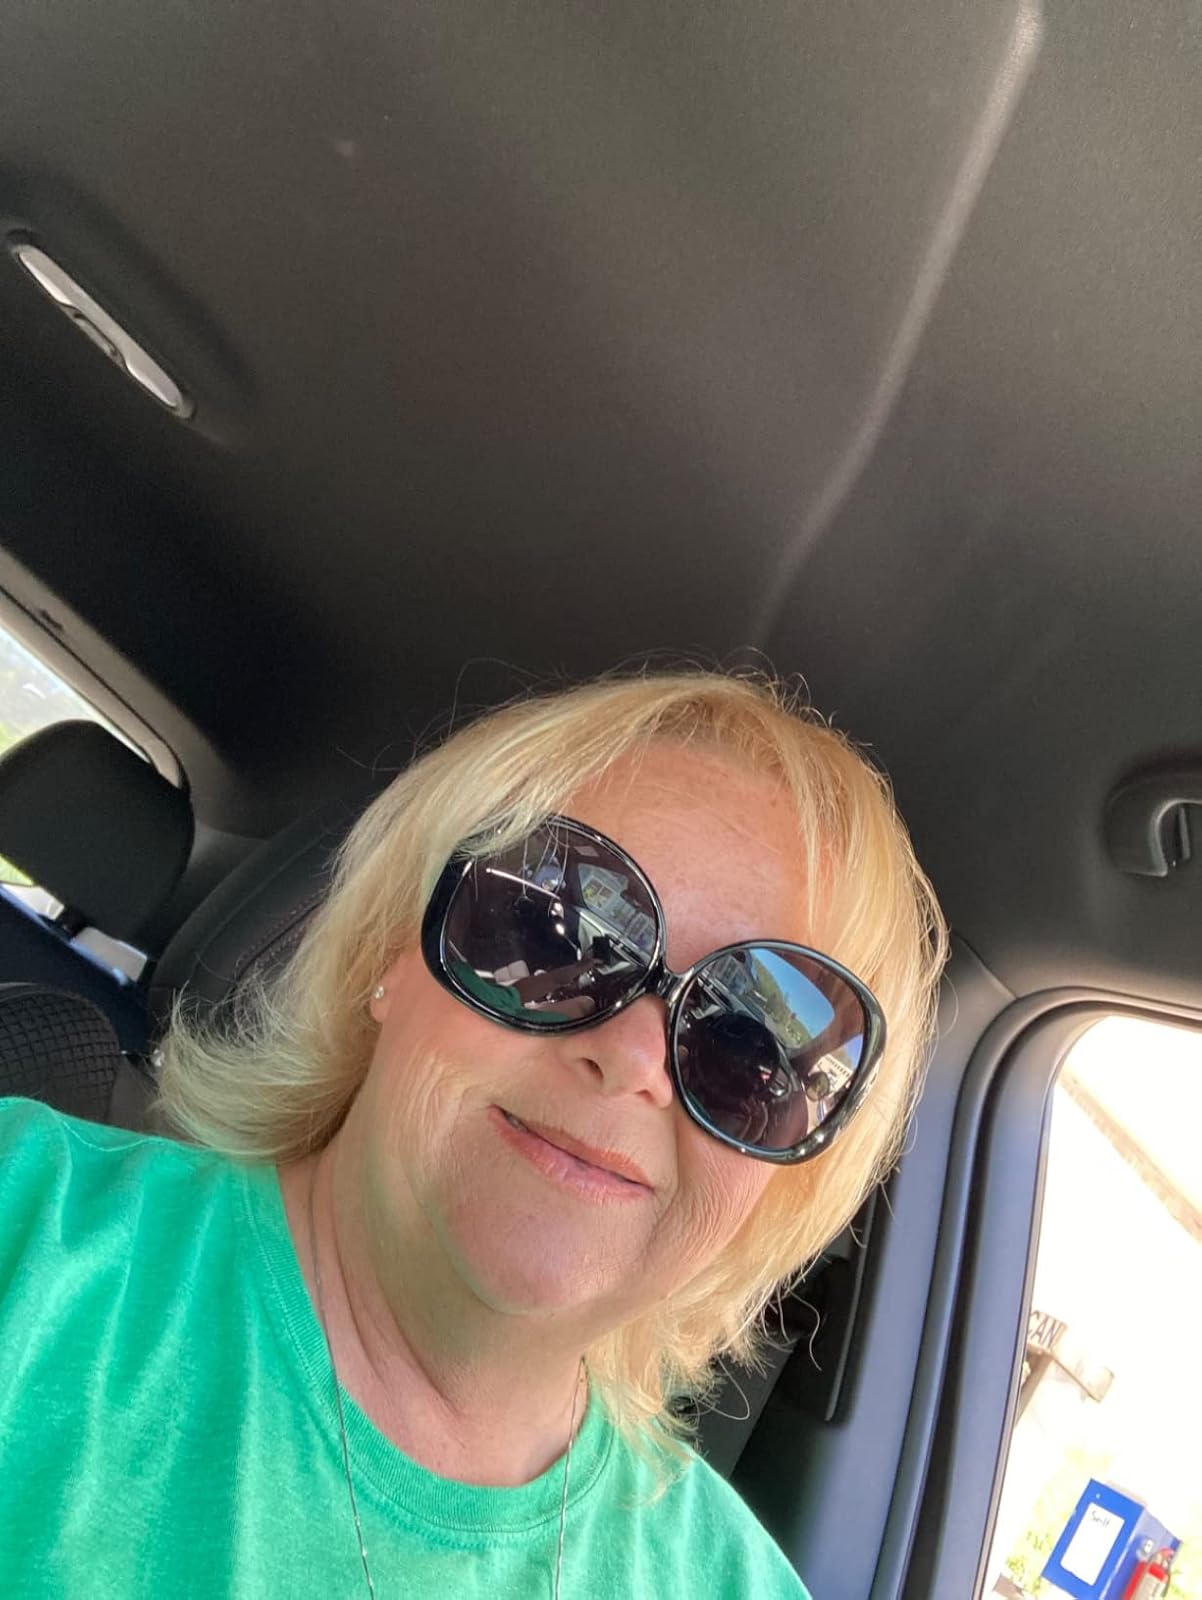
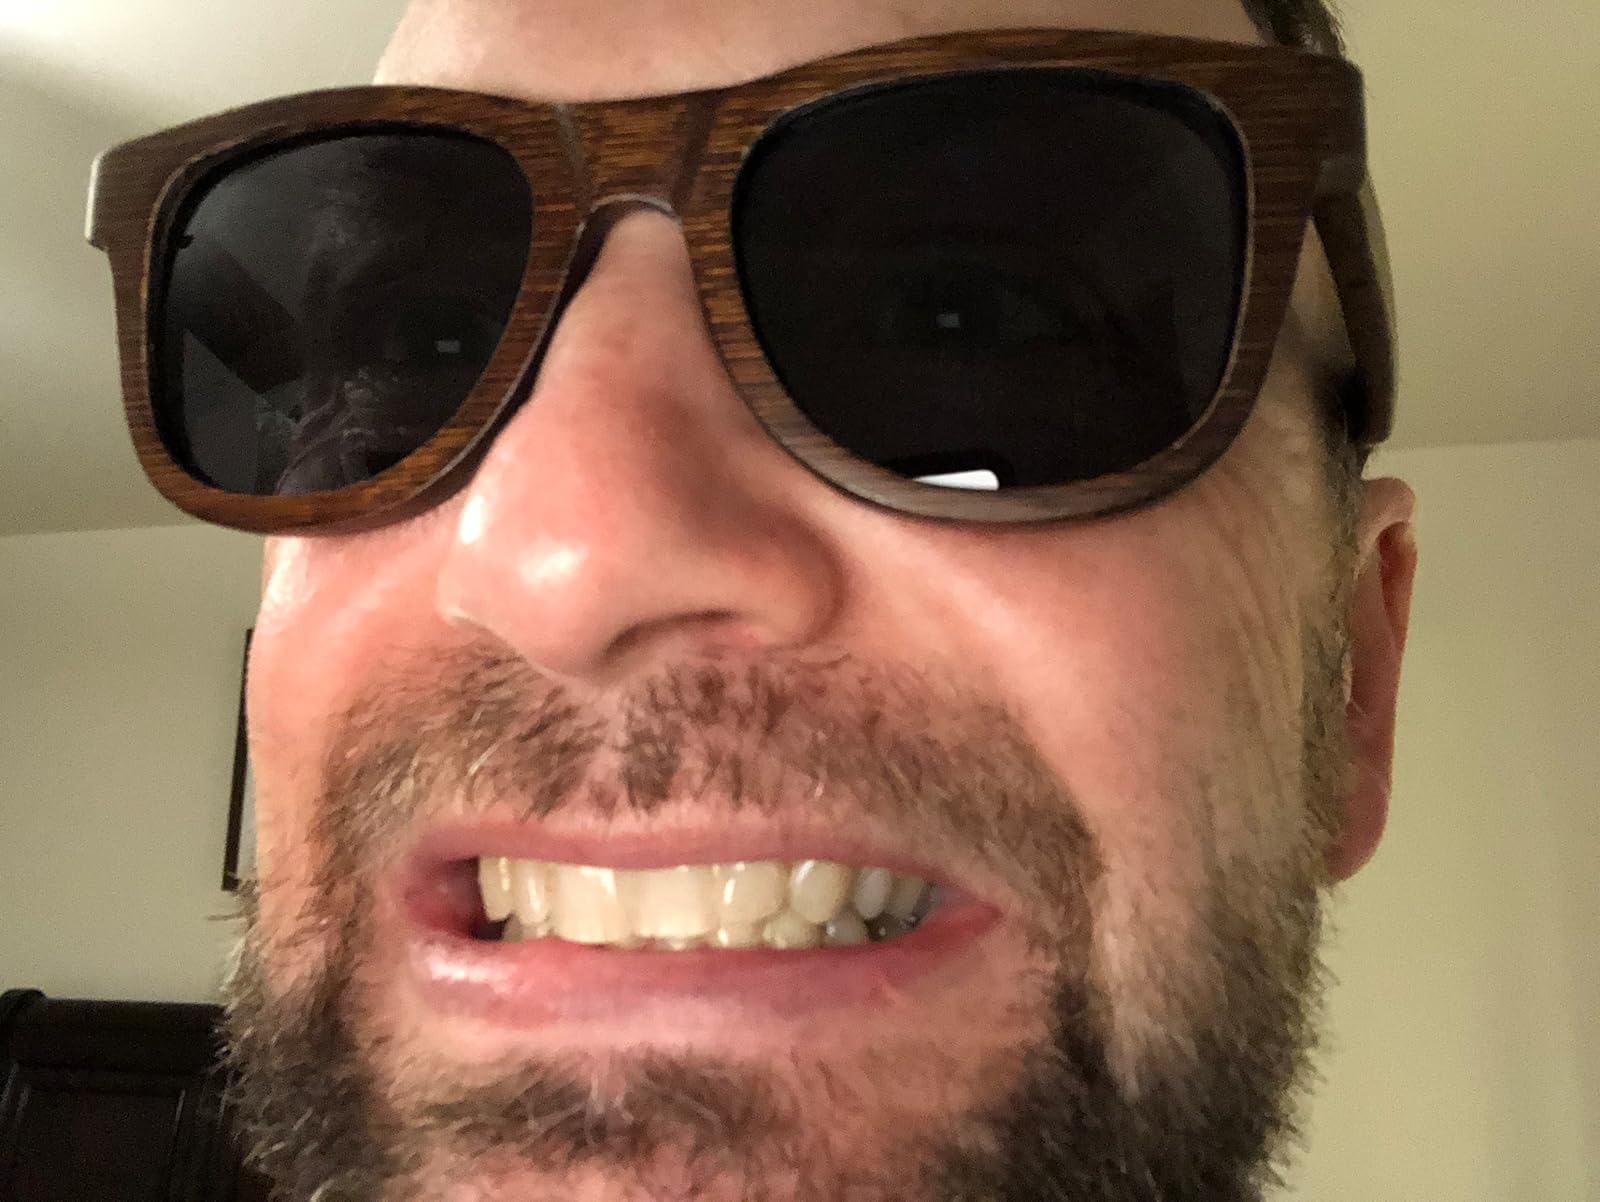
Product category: accessories_sunglasses
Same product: no